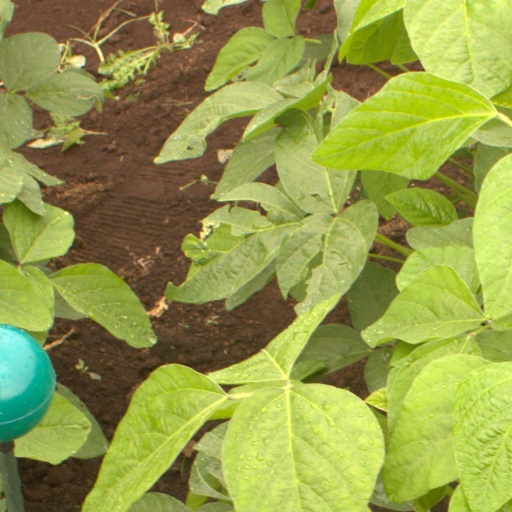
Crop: soybean